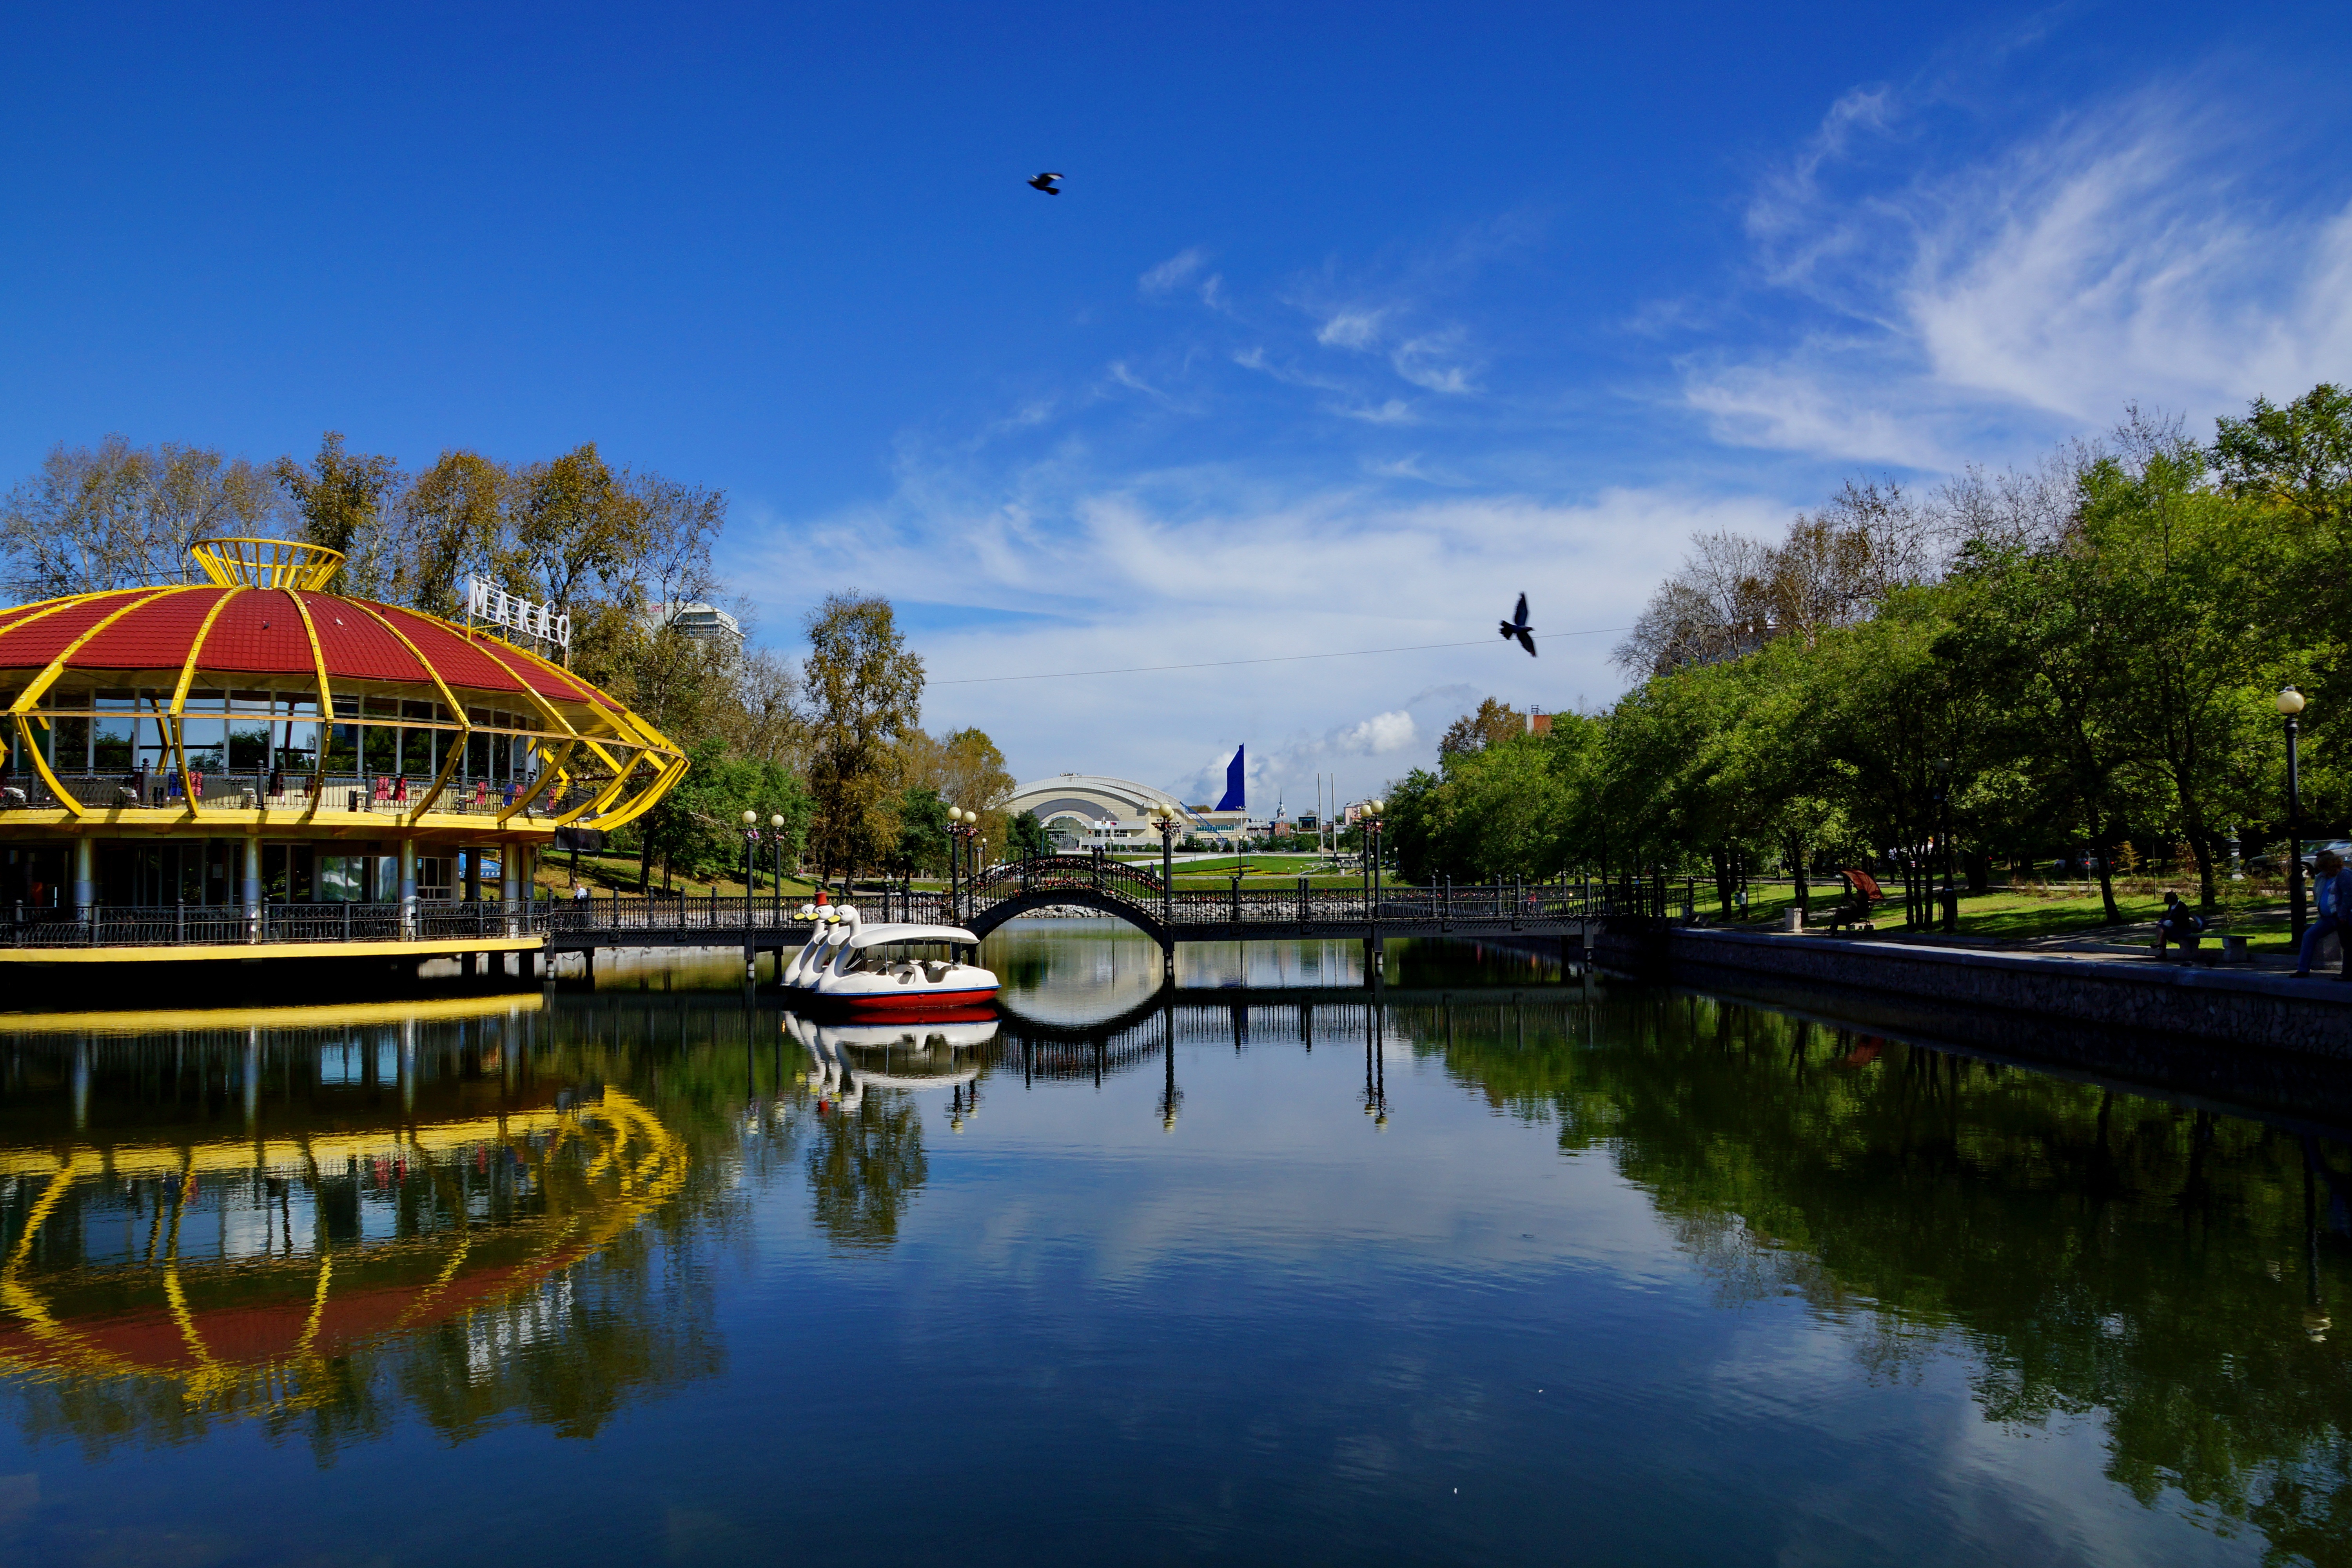
landscape, tree, water, sky, morning, lake, river, canal, dusk, evening, reflection, park, waterway, body of water, ponds, city park, khabarovsk